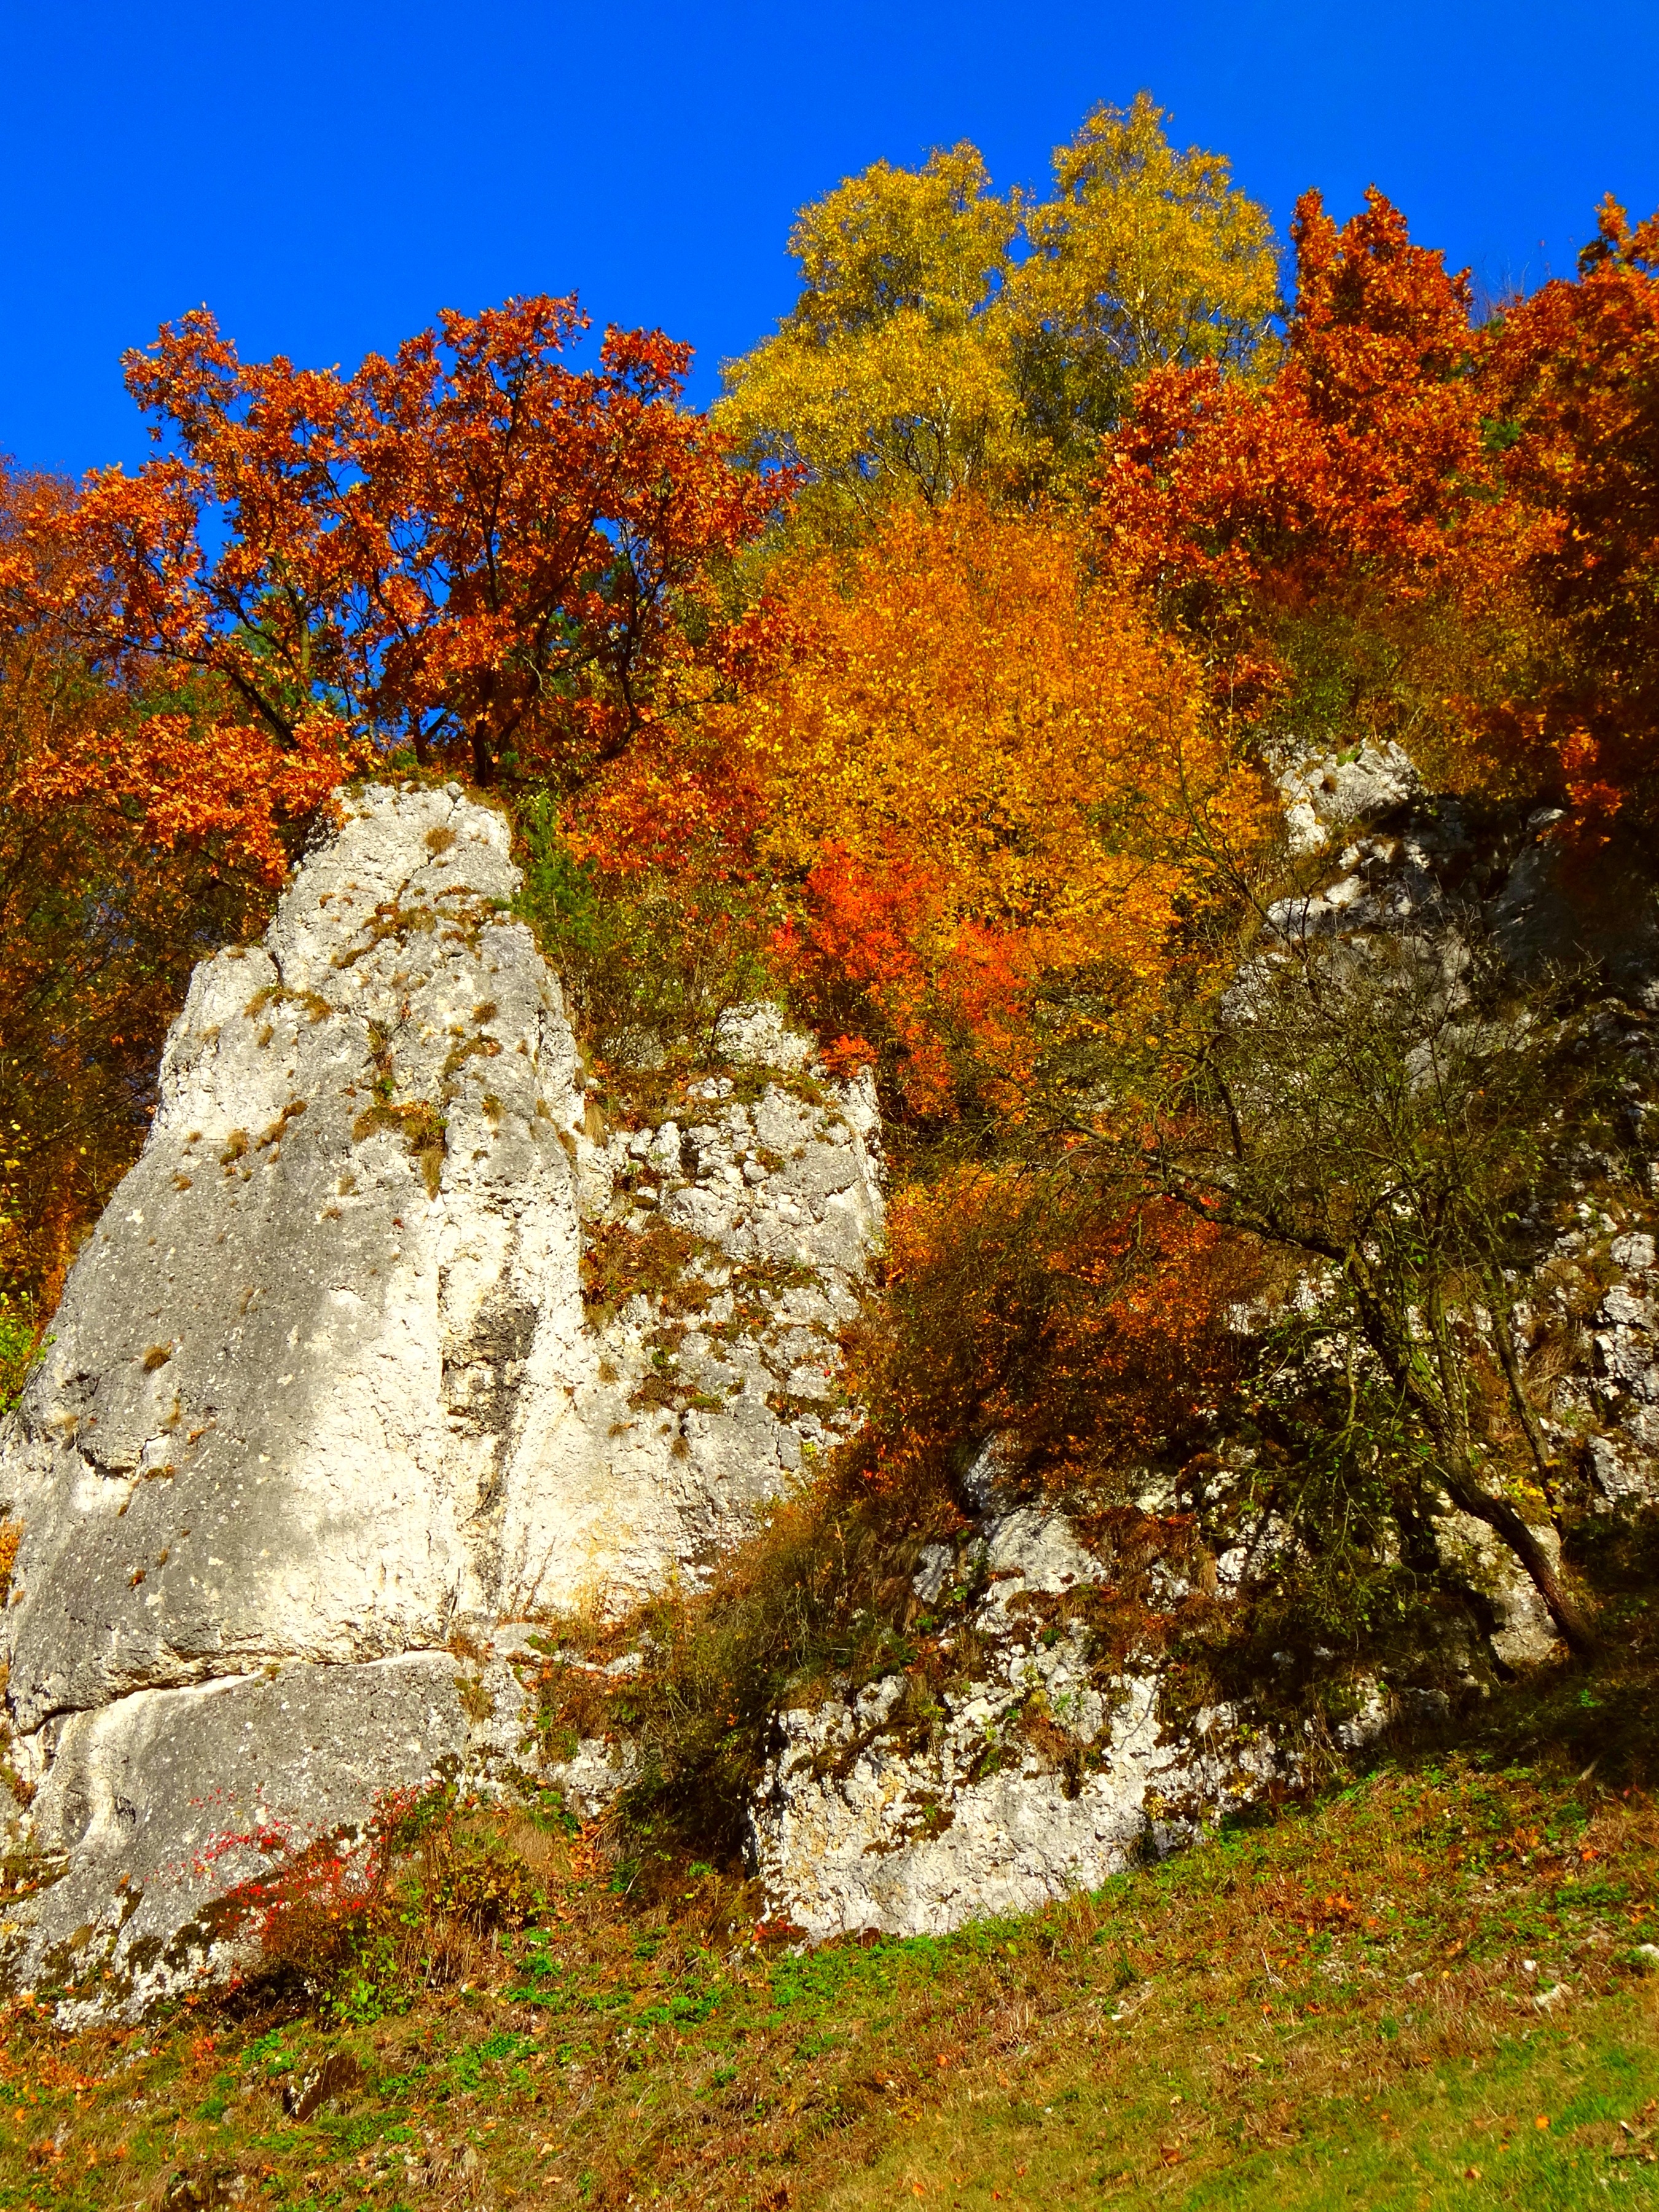
nature, tree, mountainous landforms, autumn, wilderness, leaf, season, plant, rock, mountain, grass, woody plant, woodland, flower, landscape, rural area, park, trail